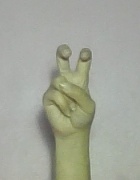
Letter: toot